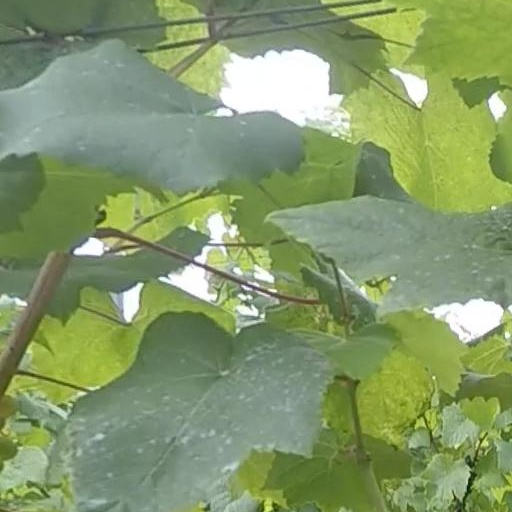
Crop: grape